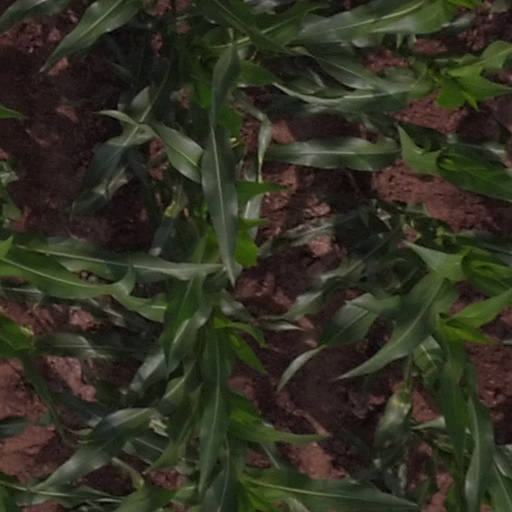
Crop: maize; corn